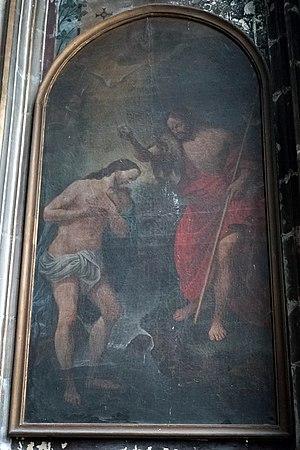
en la cathédrale de Chaumont.
Le Grand Pardon de Chaumont, connu historiquement comme Grand Pardon général de peine et de coulpe, est une fête religieuse qui se tient à Chaumont depuis la fin du XVᵉ siècle.